Main Street Bridge (Pawtucket, Rhode Island)

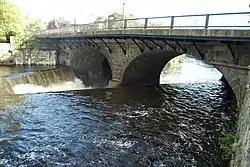

The Main Street Bridge is an historic bridge carrying Main Street over the Pawtucket Falls in Pawtucket, Rhode Island. The oldest portion of this bridge consists of two flattened-arch spans, each about in length, with a total bridge length of . The bridge has been widened twice to accommodate increased traffic; the most recent widening was in the 1960s, when concrete abutments were added to the south, and the added section completed with I-beams. The bridge, built in 1858, is believed to be the oldest highway bridge in active use in the state.